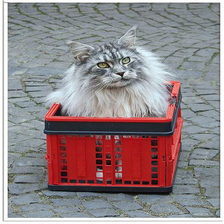
Species: cat
Breed: Maine Coon